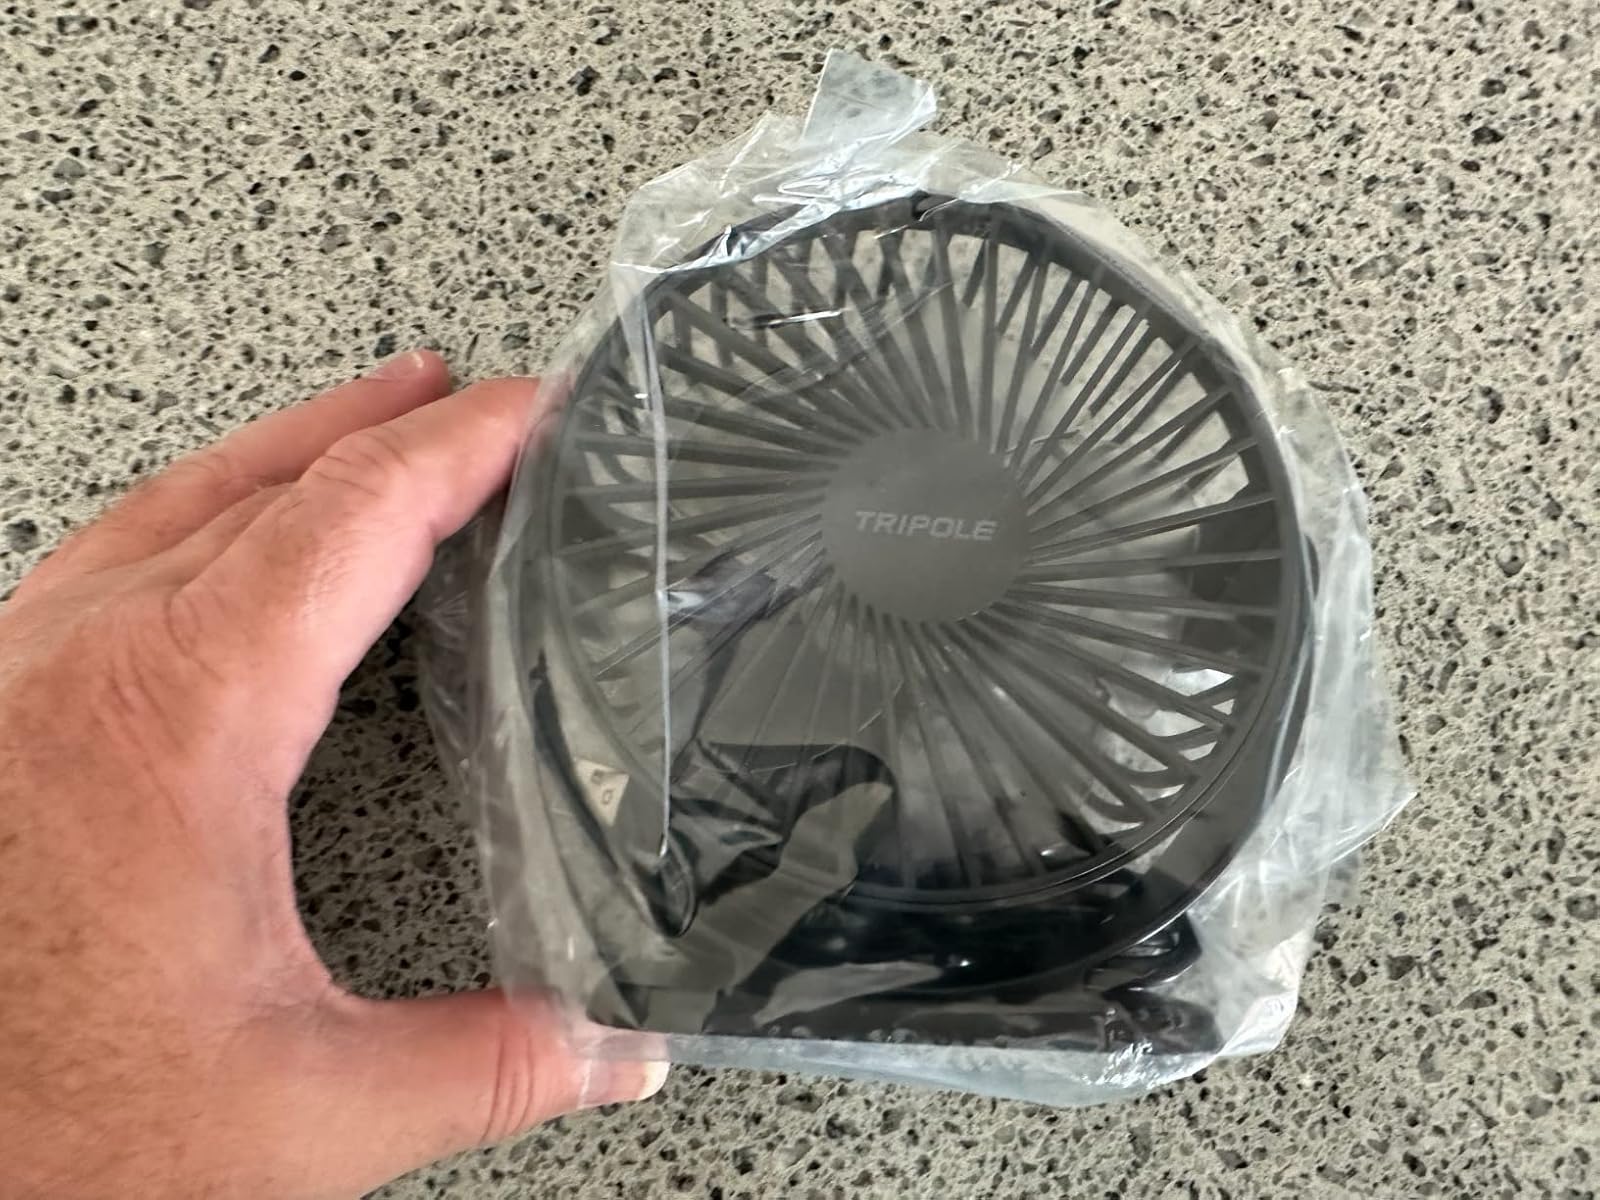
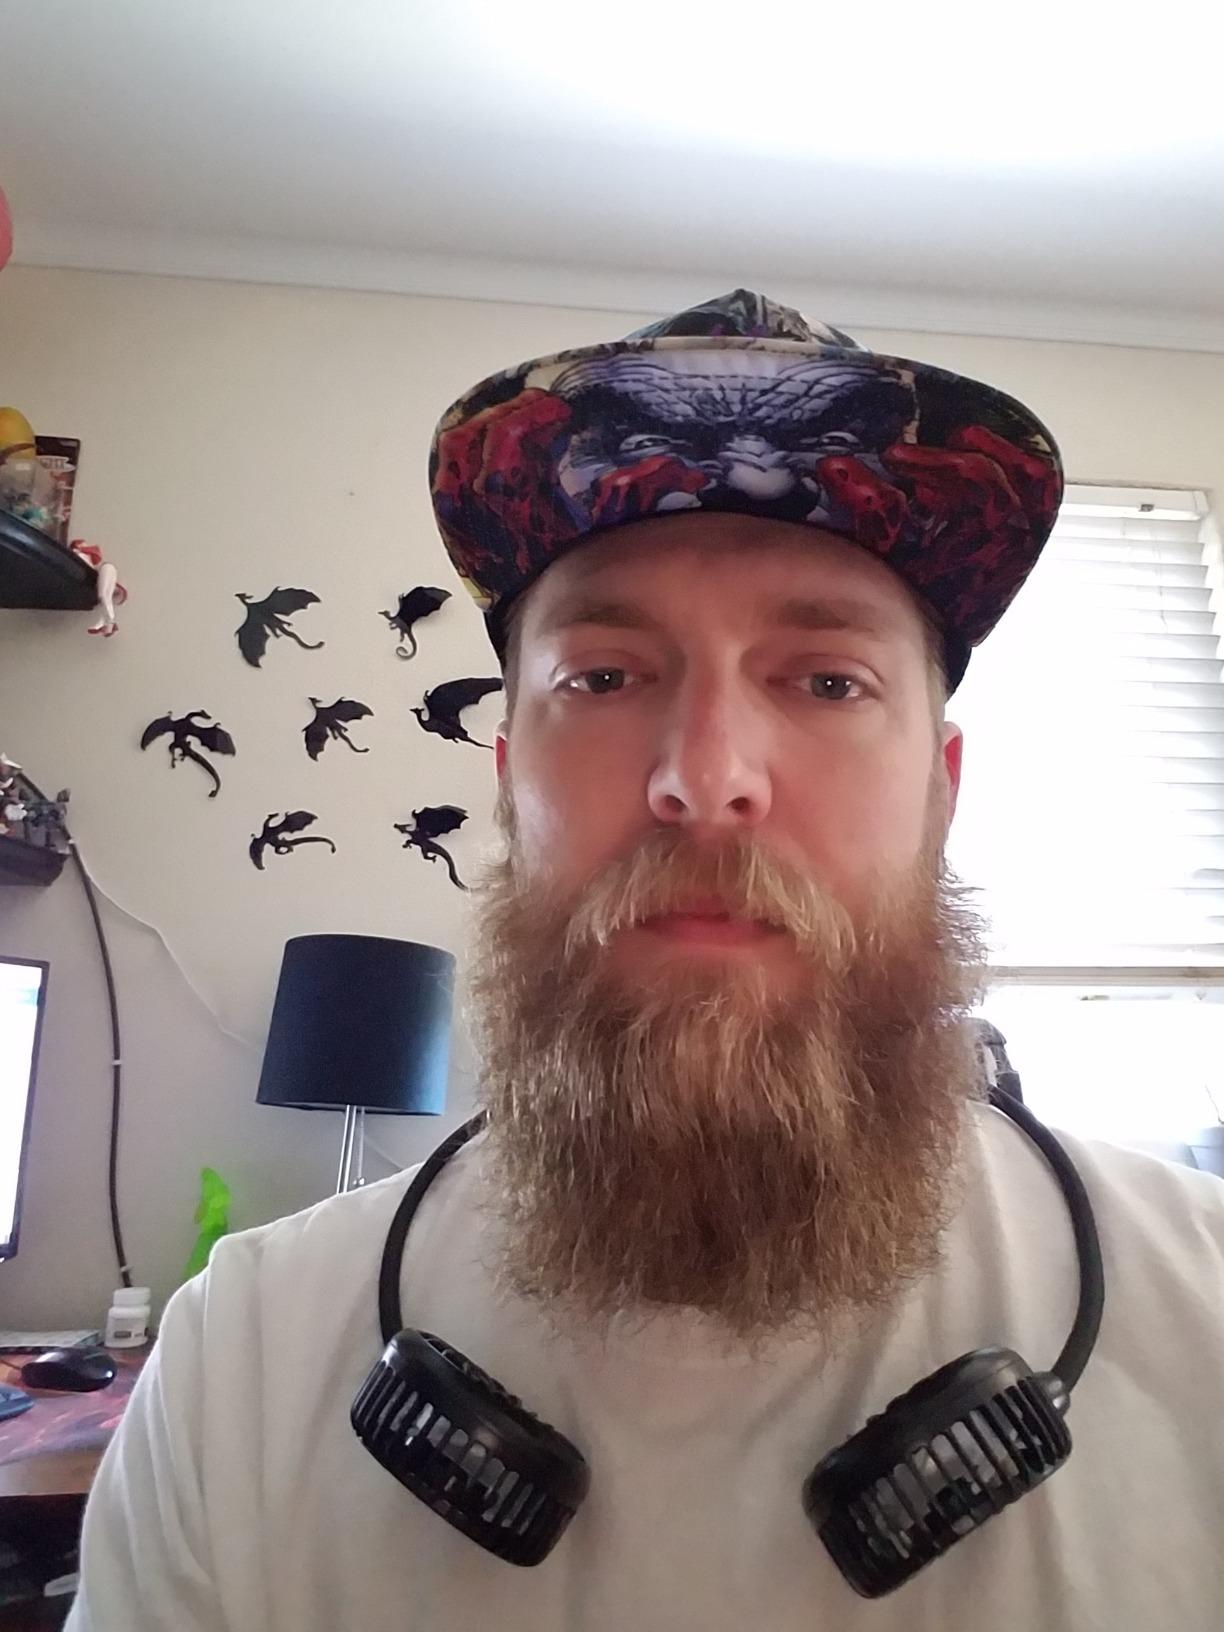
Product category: fan
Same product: no